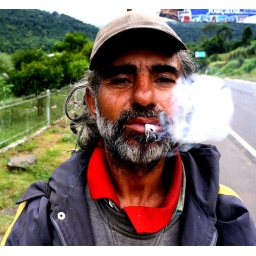
A cigarette between her lips and face in a cloud of smoke ...